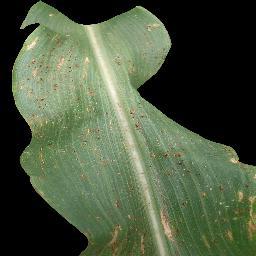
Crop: corn
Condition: (maize)_common_rust